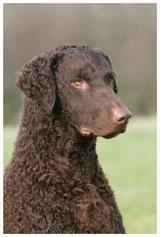
curly-coated_retriever